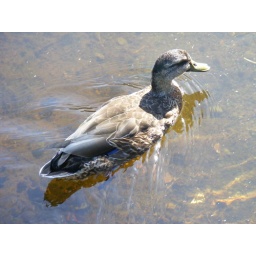
On the very clear Avon river in Christchurch